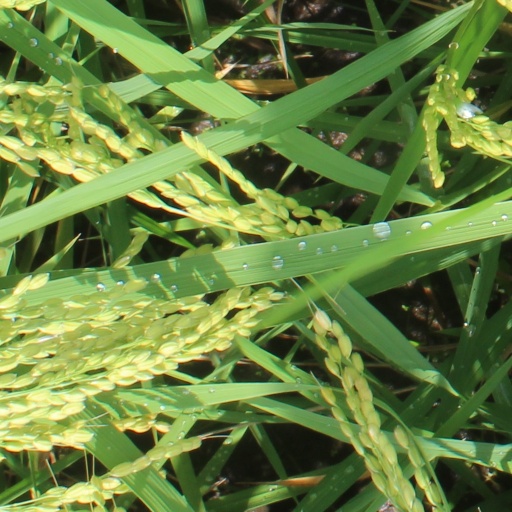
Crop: rice